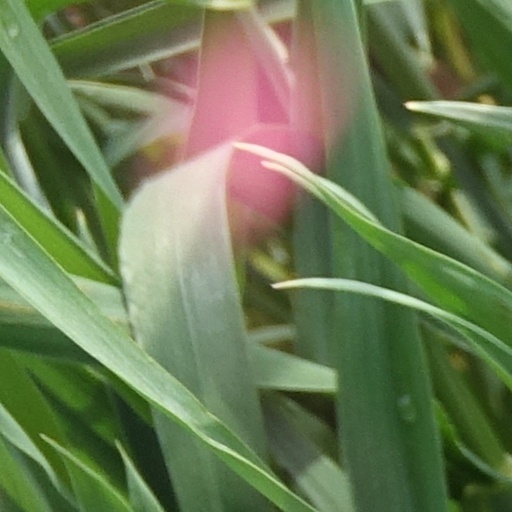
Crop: wheat